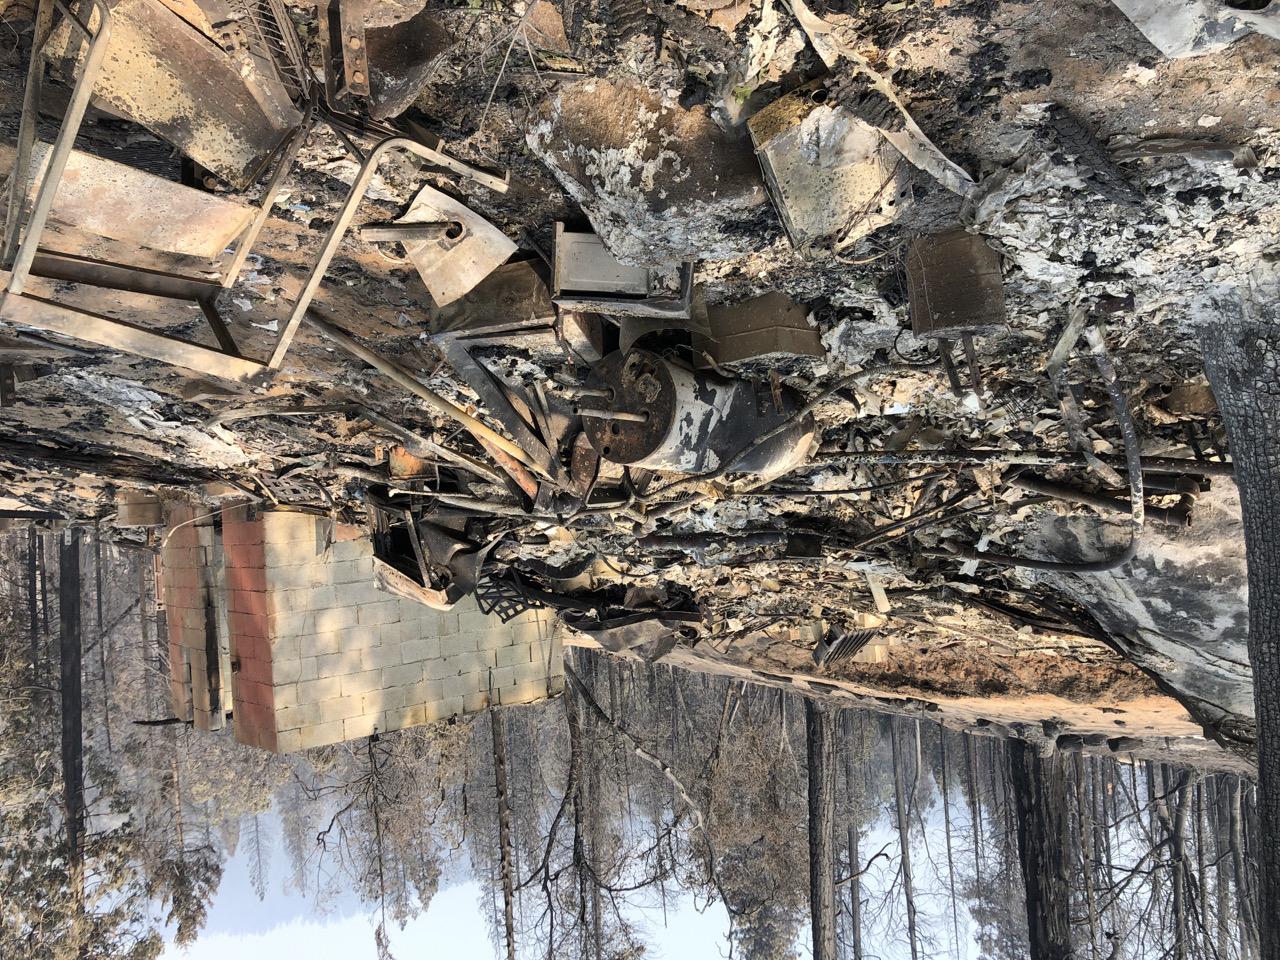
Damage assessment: destroyed